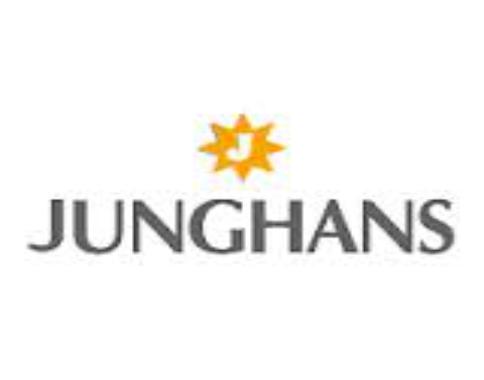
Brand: junghans
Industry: Electronic